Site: brandenburg
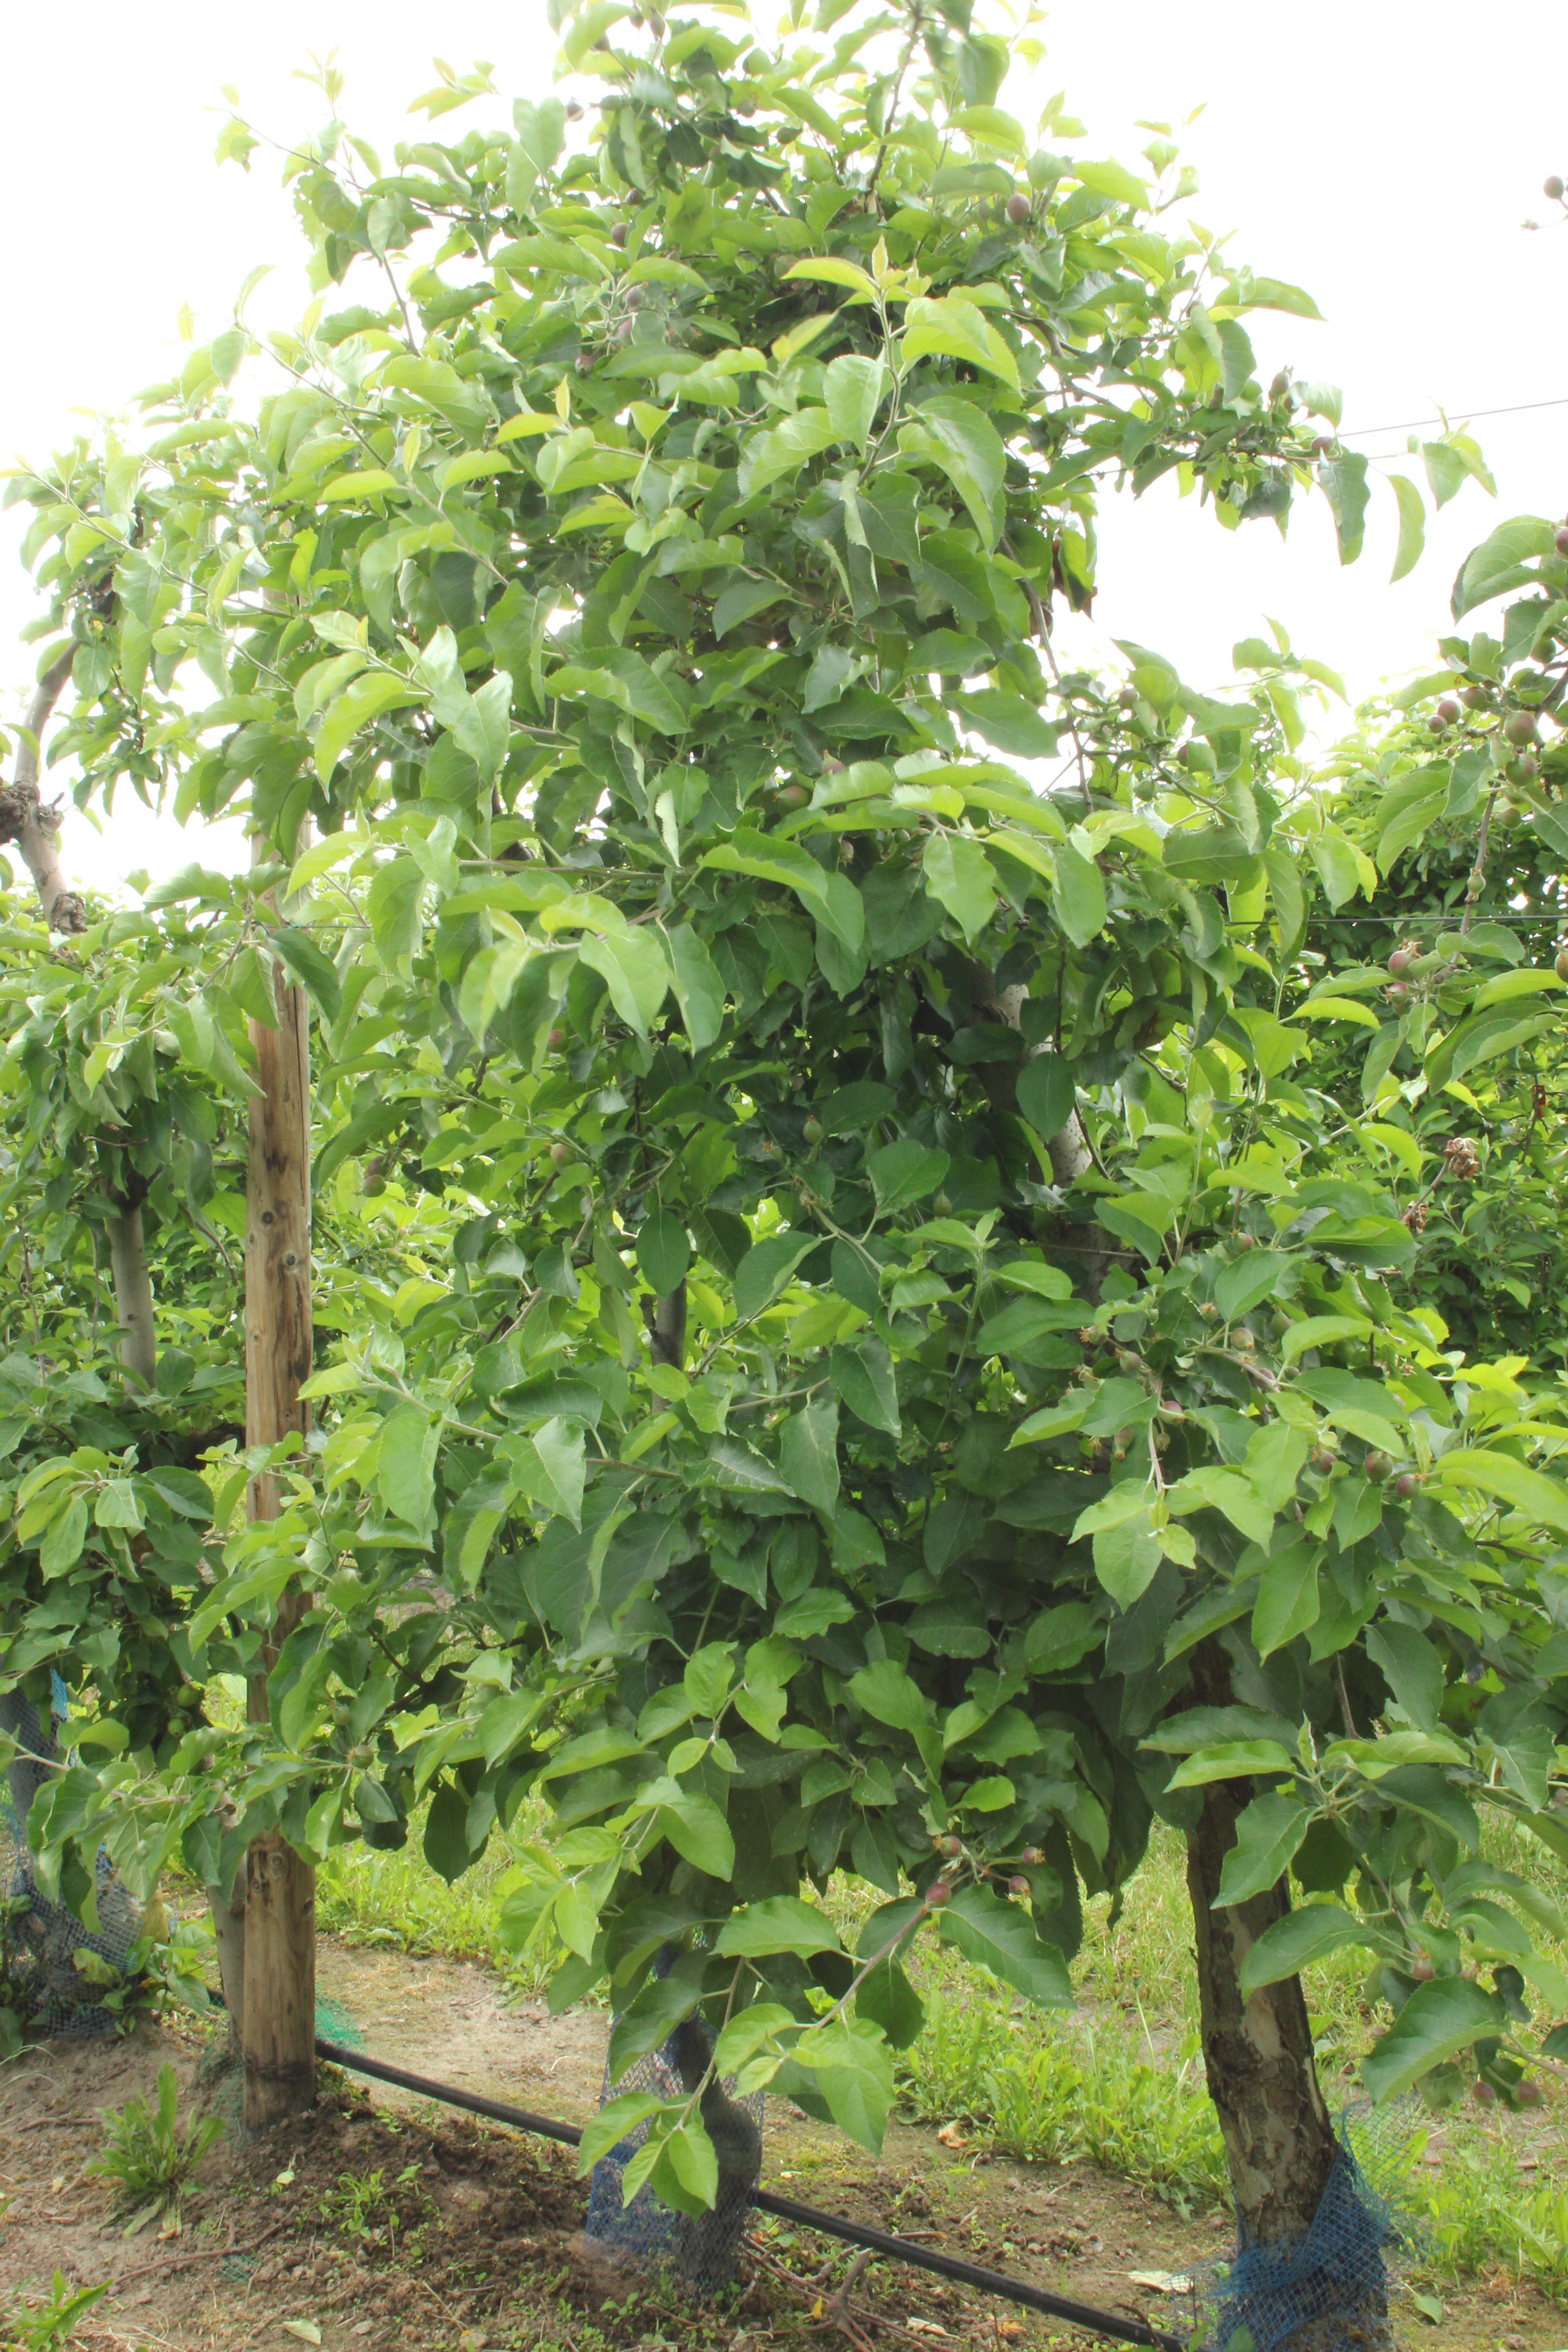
Growth stage (BBCH 72): Development of fruit